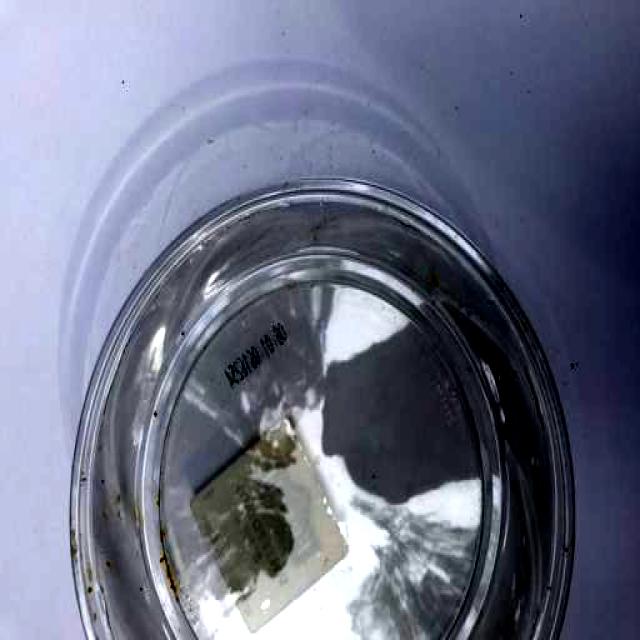
Label: Plastic